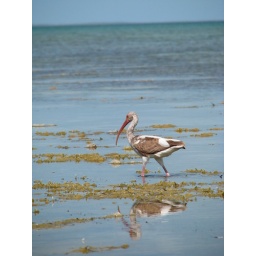
A White Ibis wades in water and sea grass just off of Tavernier.